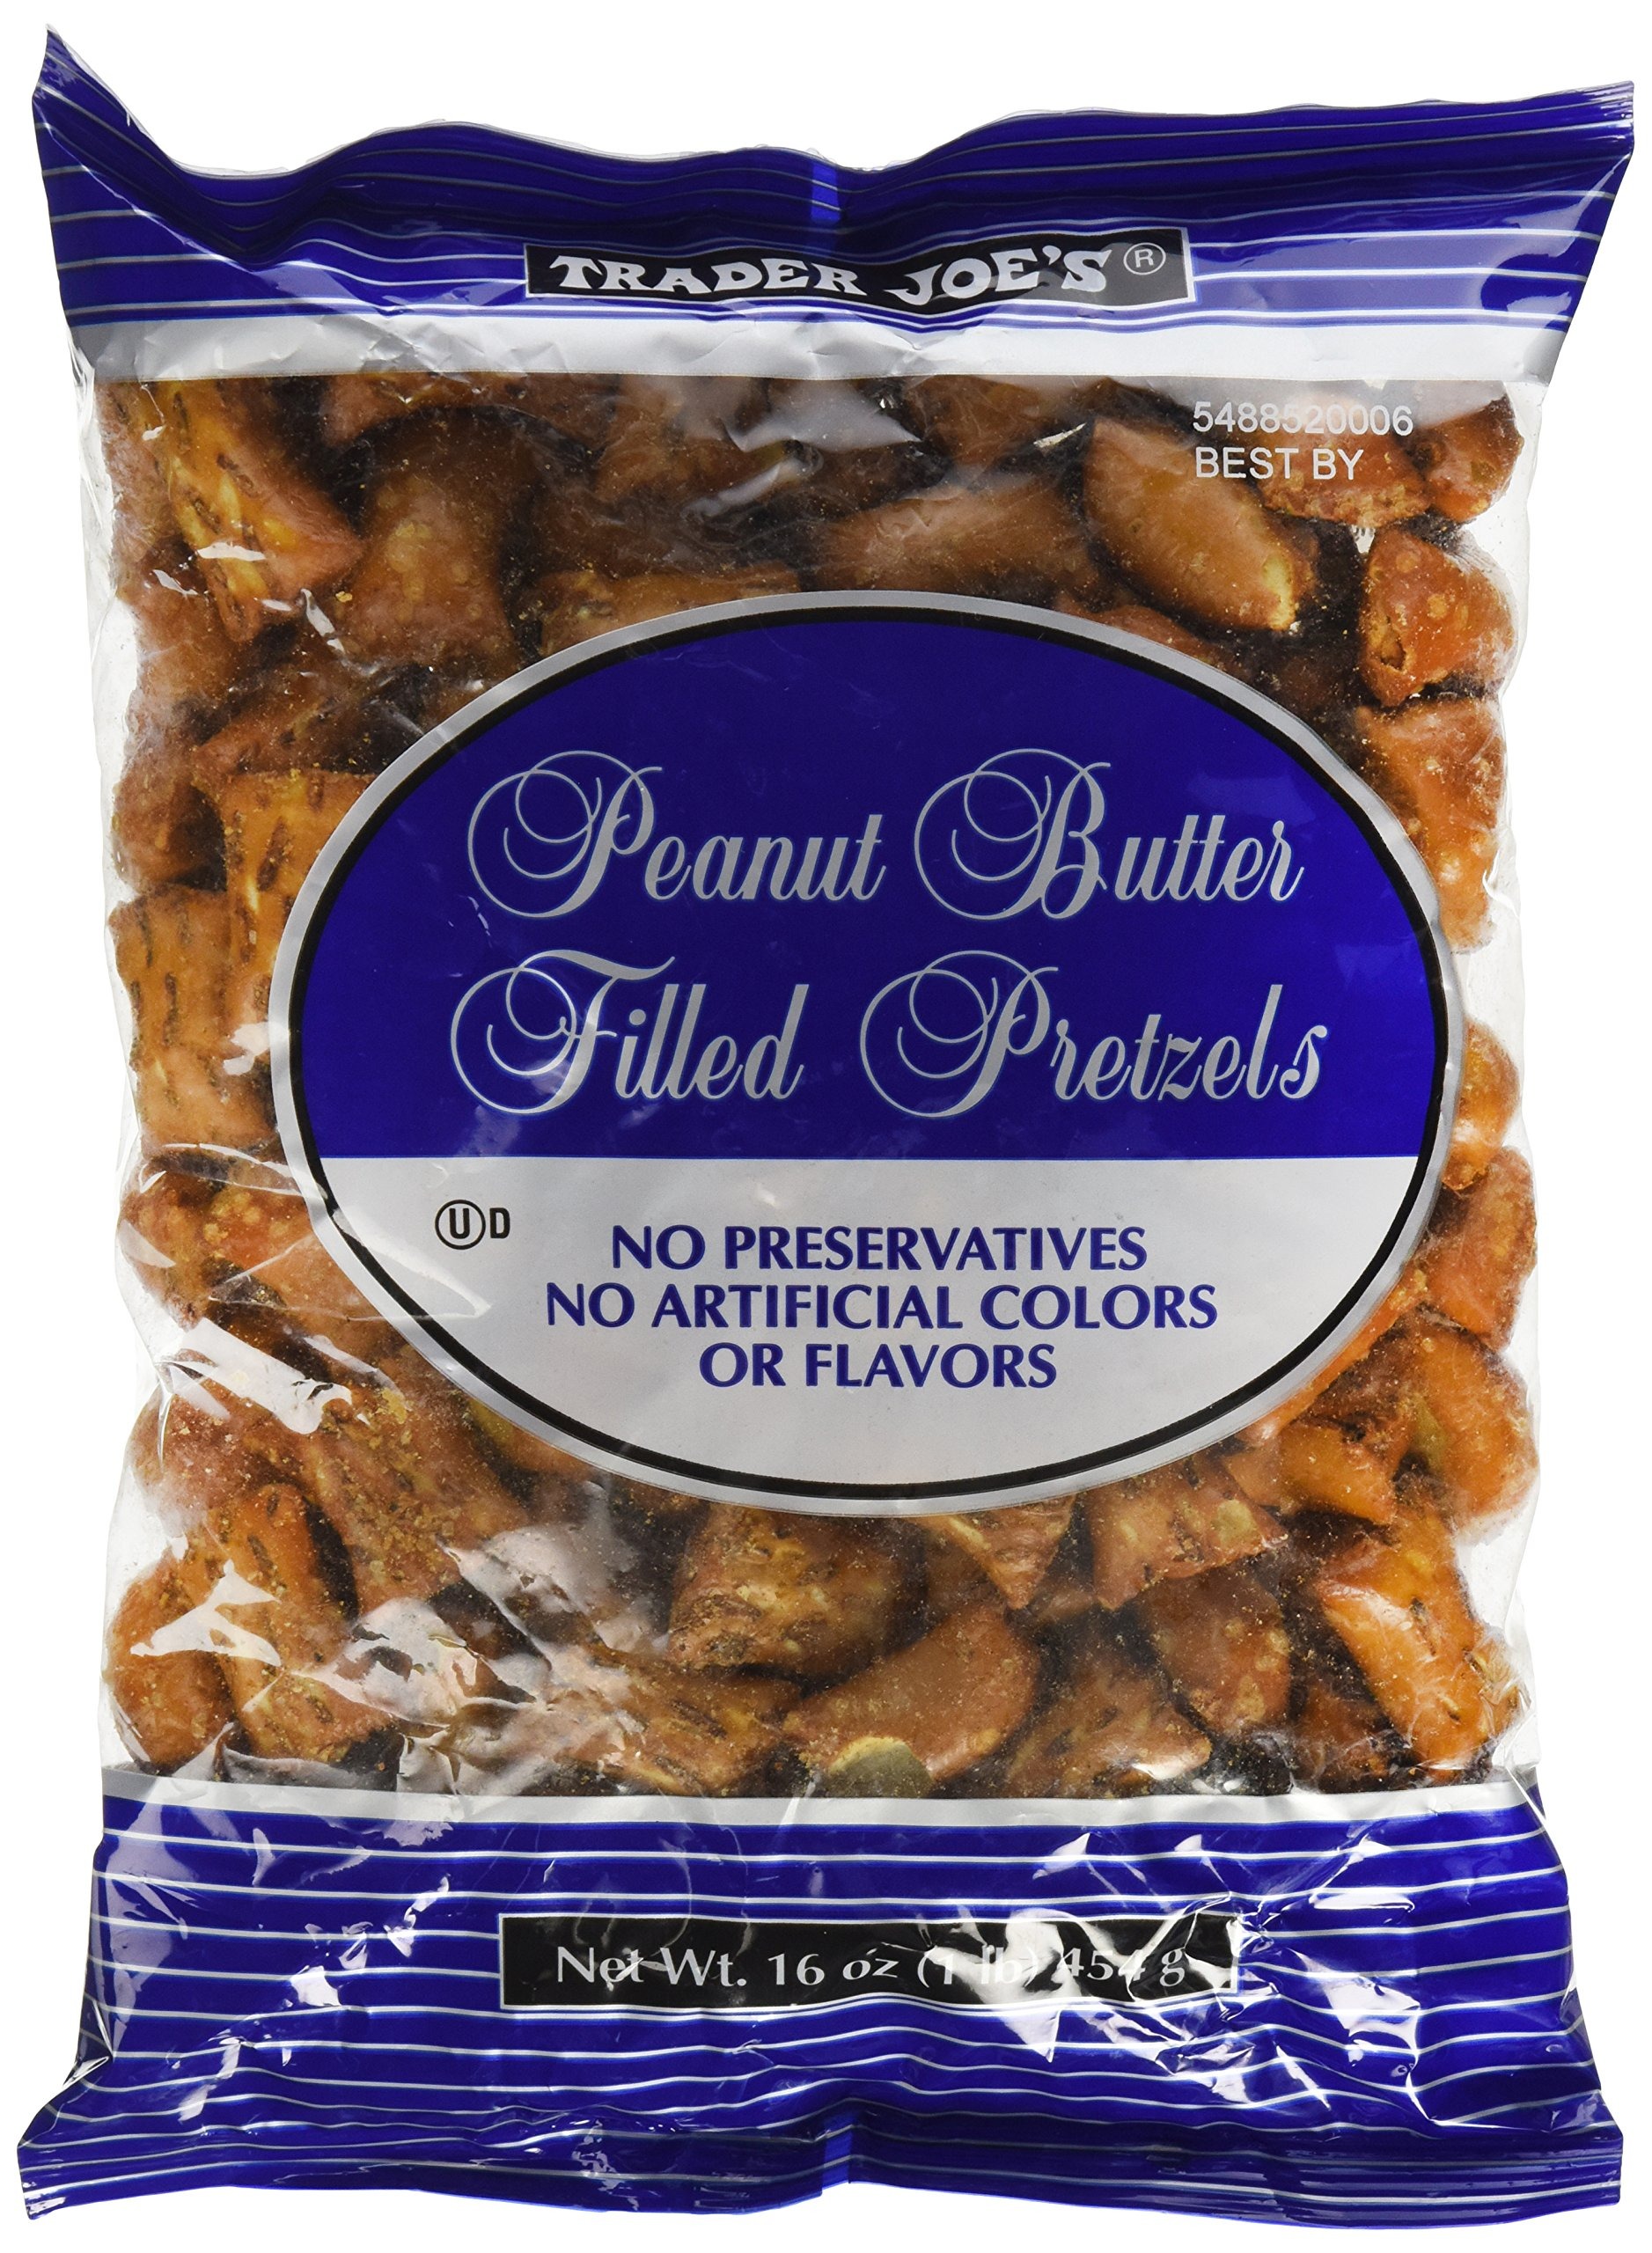
Item Name: Trader Joe's Peanut Butter Filled Pretzels (2 pk)
Bullet Point 1: Two 16 oz (1 lb.) packages per order
Bullet Point 2: Authentic trader joe's product
Bullet Point 3: No preservatives
Bullet Point 4: No artificial flavors
Product Description: Pretzel nuggets filled with peanut butter. Crunchy and creamy, all in one.
Value: 32.0
Unit: Ounce

Price: 18.95